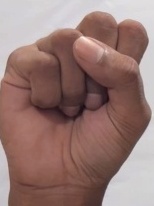
ASL sign: S